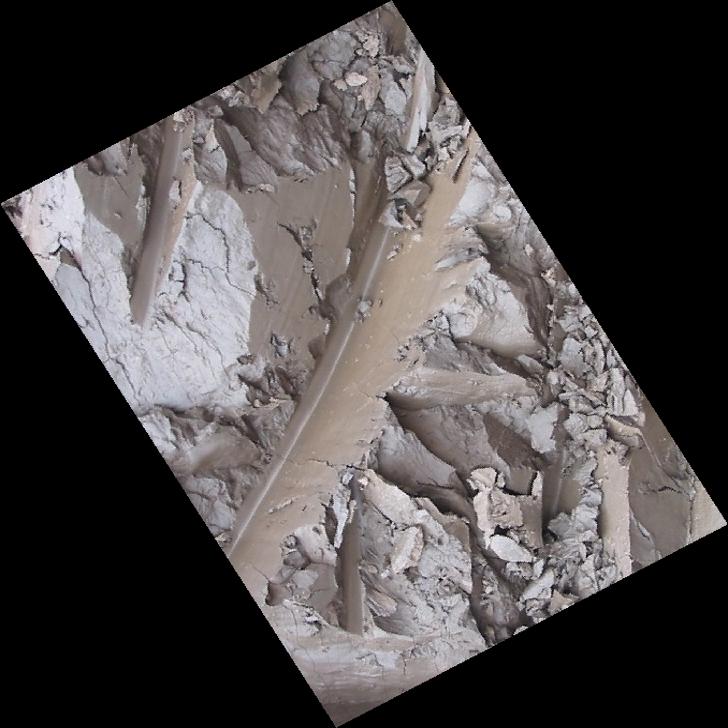
Soil type: Clay soil